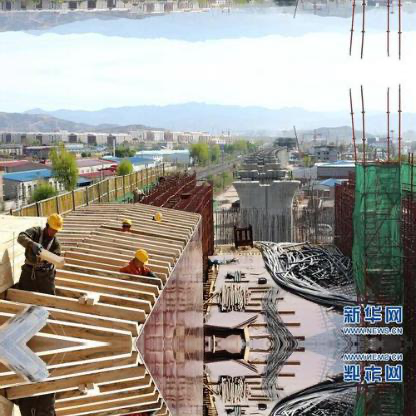
Objects in the image:
label: helmet
label: helmet
label: helmet
label: helmet